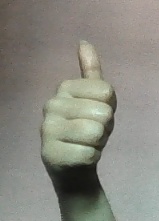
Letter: aleff